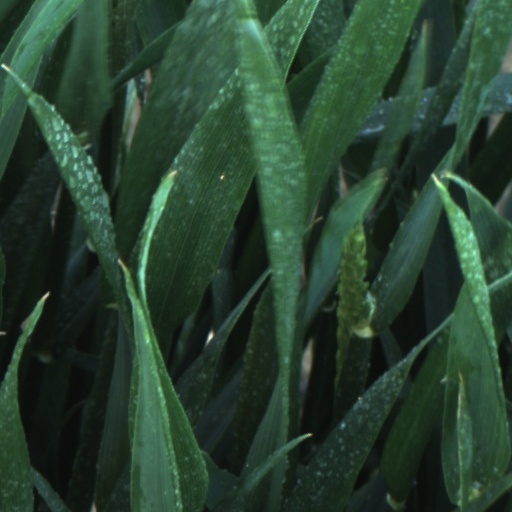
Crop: wheat